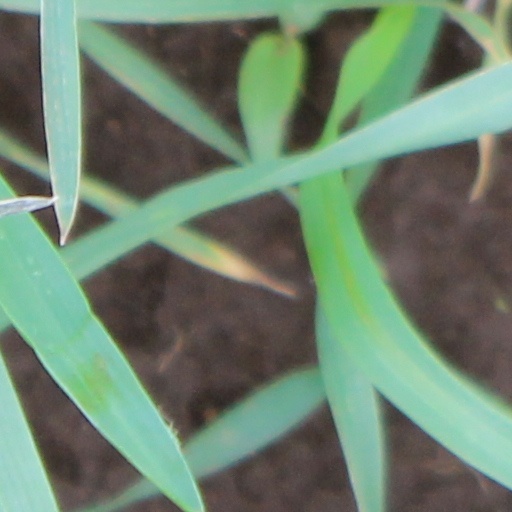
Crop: wheat